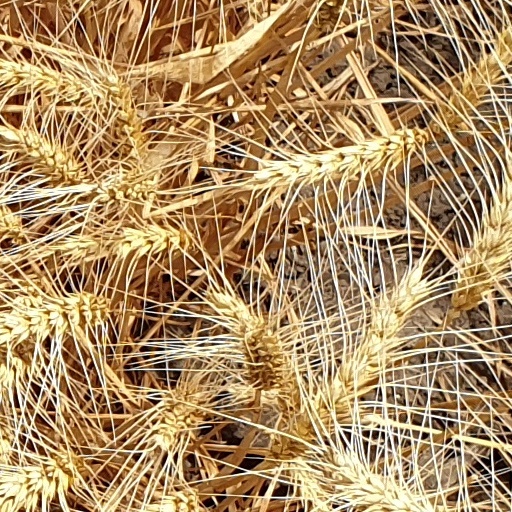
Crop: wheat